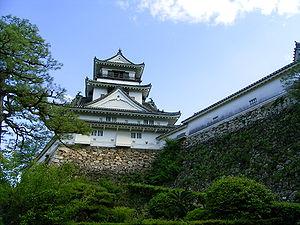
Le Tosa Kaidō est une ancienne route de commerce au Japon dont le tracé est à présent suivi par la Route nationale 33. Elle fut d'abord établie durant la période Yamato puis transformée en route officielle durant la période Meiji, avant d'être renommée route préfectorale Matsuyama-Kōchi. Le 18 janvier 1945 elle a été désignée « Route Nationale 23 » avant d'être renommée « Route Nationale 33 » le 4 décembre de cette même année.